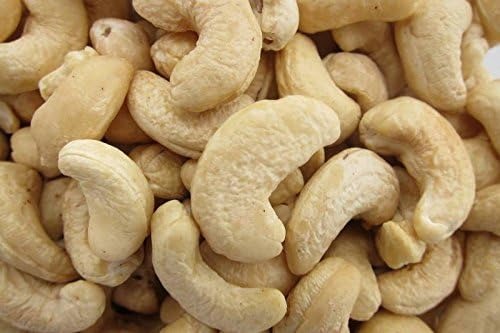
Item Name: Cashews Raw 320 CT (5 LB)
Value: 1.0
Unit: Pound

Price: 59.99